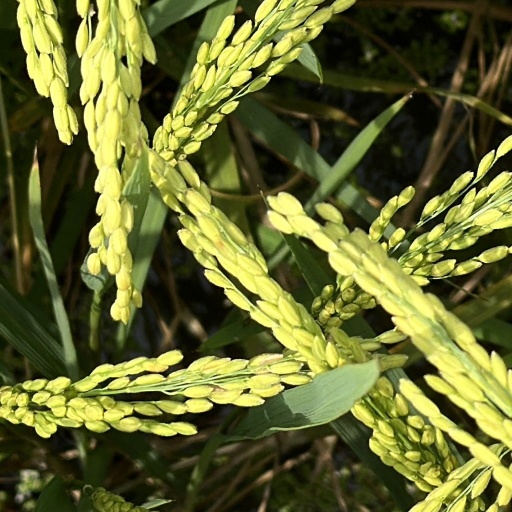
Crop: rice